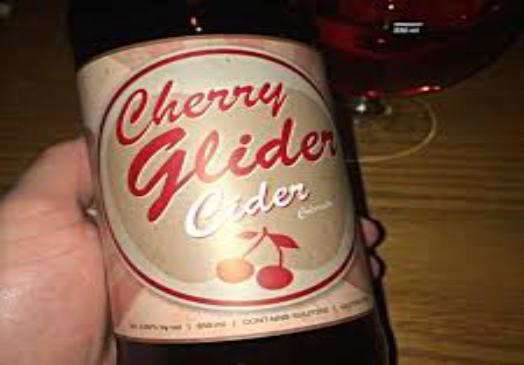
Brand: Glider Cider
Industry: Food